El Punt

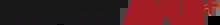
Logo of "El Punt Avui"

El Punt was a Catalan daily newspaper based in Girona, Catalonia (Spain). The newspaper was renamed in 1990 from the original Punt Diari ('Daily Point'). It was published between 24 February 1979 and 31 July 2011.